Leon Bramlett

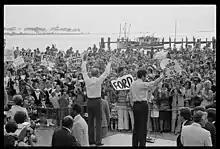
Bramlett co-chaired Gerald Ford's 1976 presidential campaign in Mississippi.

Moderate Republican Gil Carmichael decided to run for governor in 1979 after a failed bid in 1975. More conservative Mississippi Republicans who blamed Carmichael for losing the 1975 race thought he should not run again and recruited Bramlett to run in the Republican primary. Bramlett was convinced that "Gil could not win in November" and styled himself as the "conservative alternative" to Carmichael. Carmichael ultimately had better name recognition and prevailed in the primary, taking 17,216 votes to his opponent's 15,236. Bramlett co-chaired Ronald Reagan's presidential campaign in Mississippi in 1980.